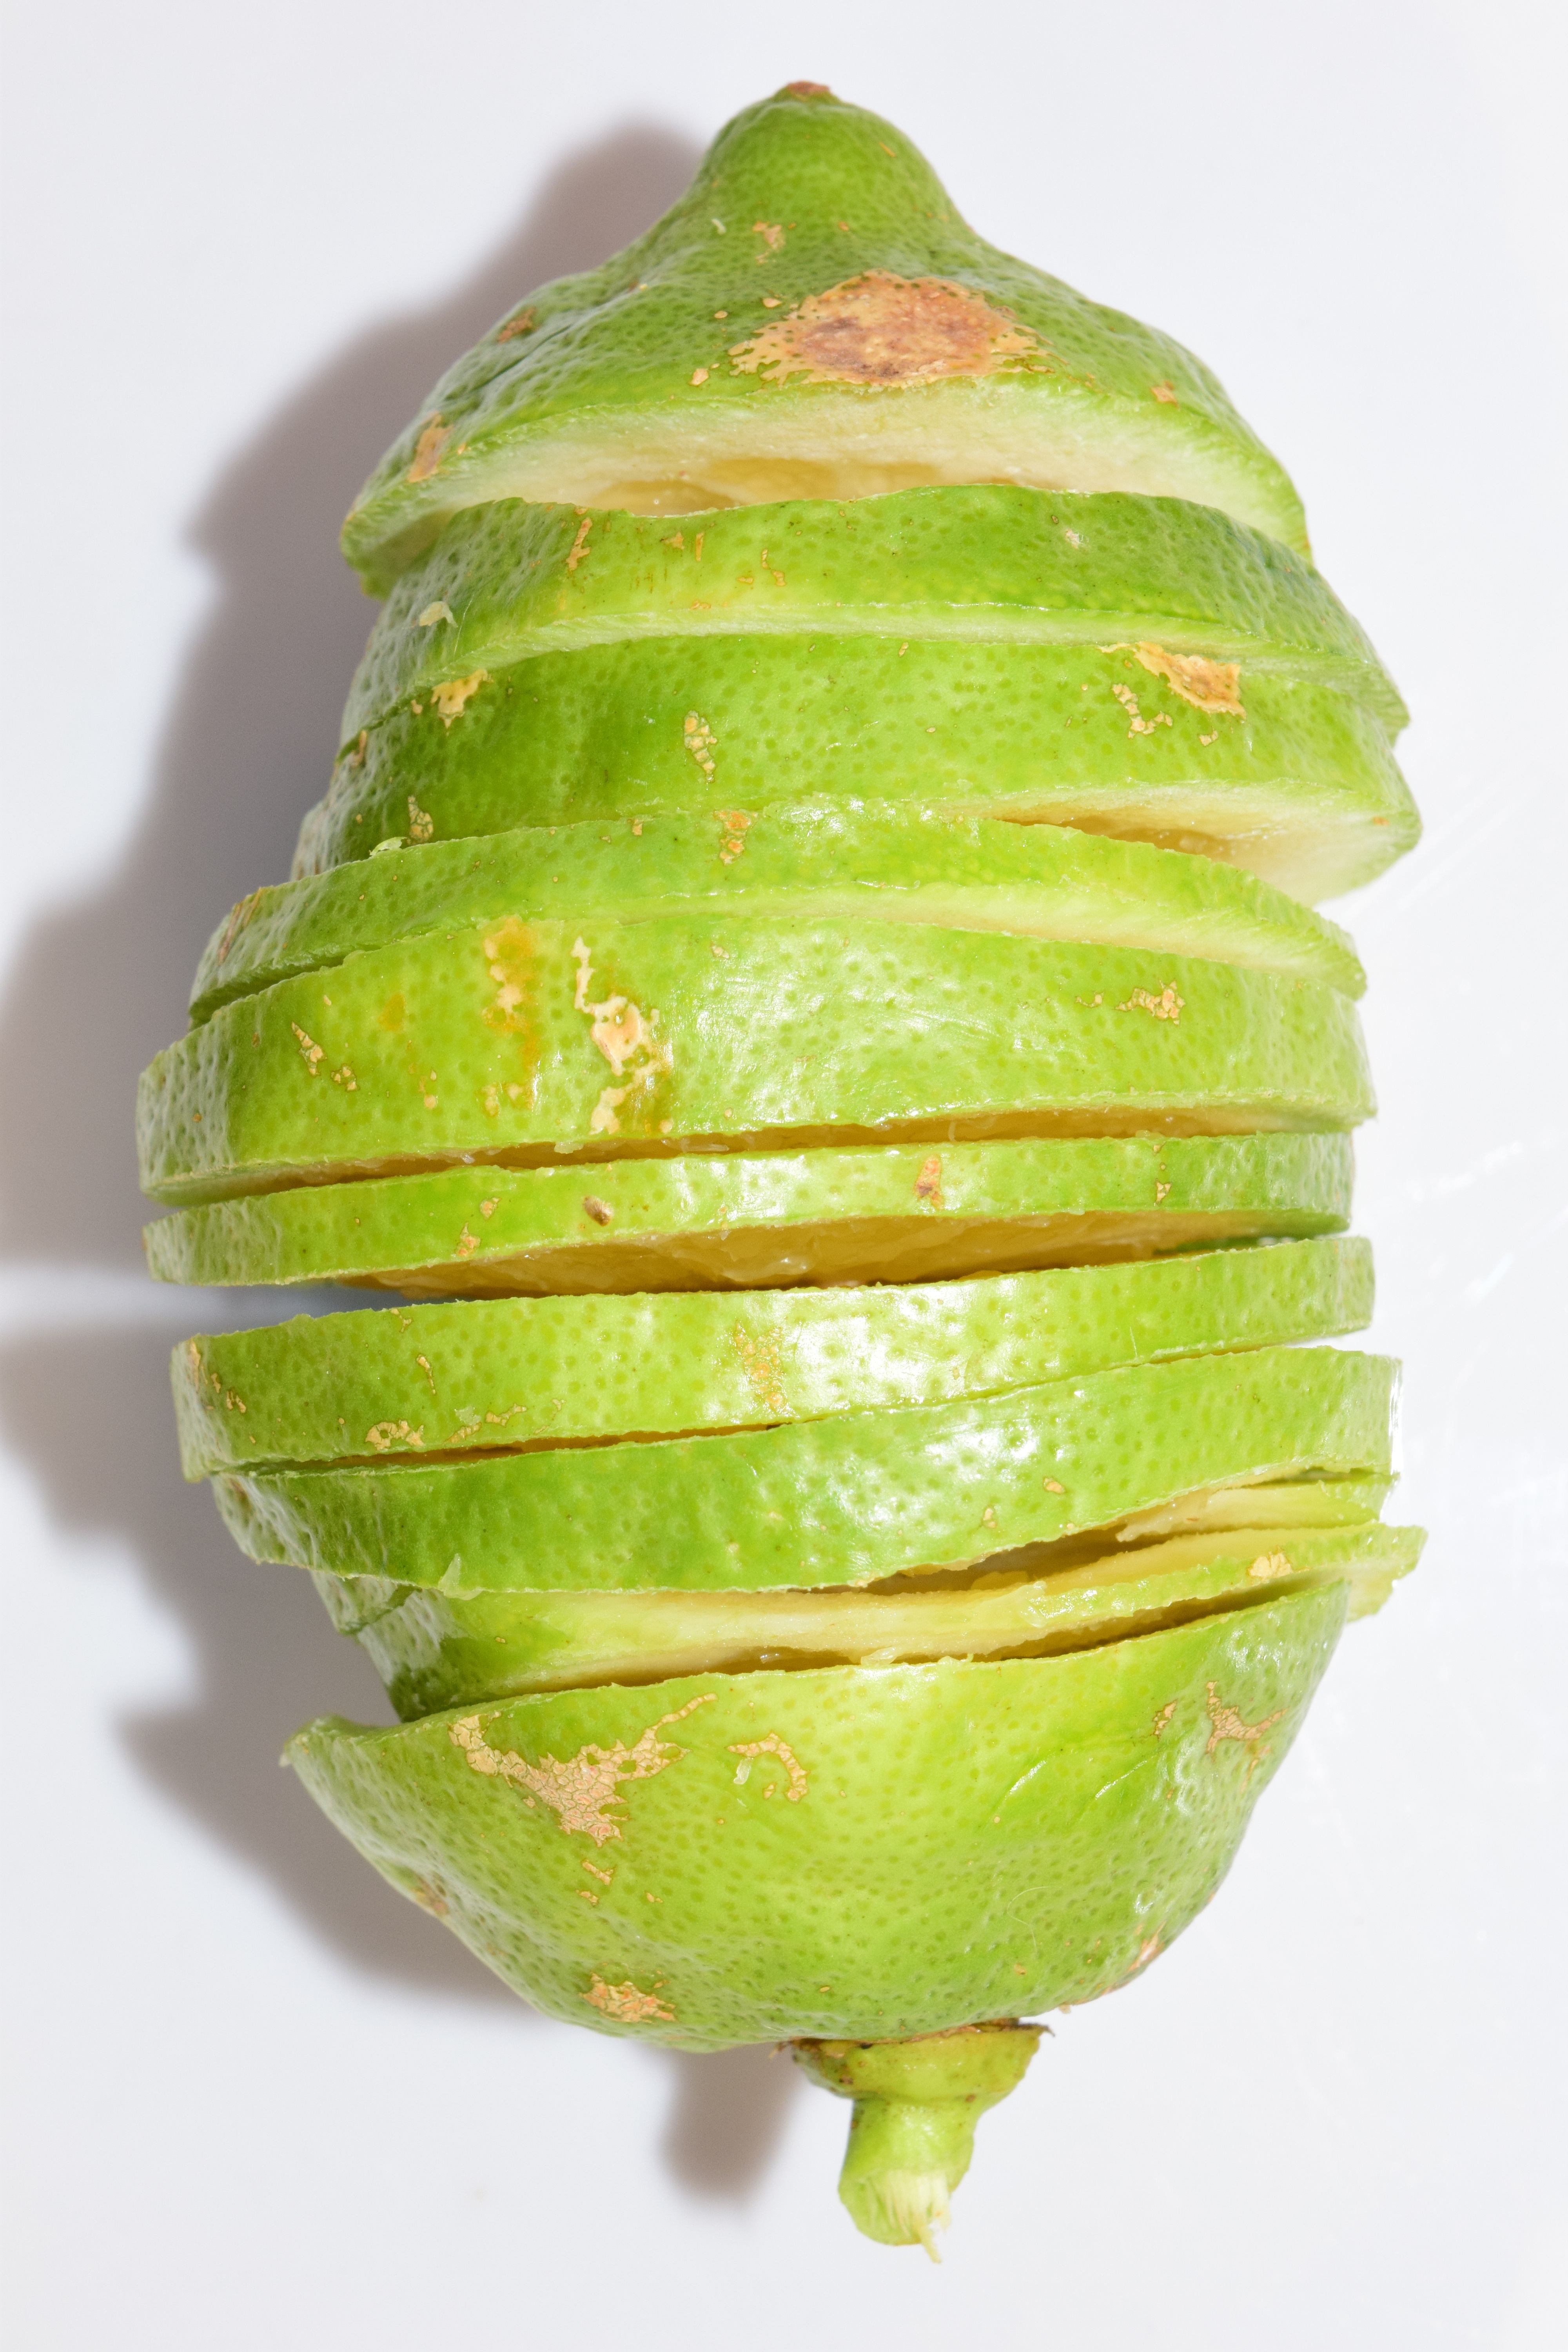
plant, fruit, leaf, flower, food, green, produce, vegetable, yellow, still life, cut, thistle, refreshment, bud, frisch, sour, lemons, macro photography, citrus fruits, daisy family, lemon slices, land plant